2014 World Judo Championships

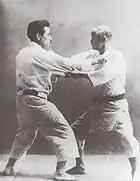
Classical standing of judoka during fight

The IJF continued to differentiate judo from other kinds of wrestling, particularly from sambo, and reverted to classical judo traditions. Activity by the hands below the belt in standing position, limited by 2010 rules, is now fully forbidden under penalty of disqualification. In the spirit of saving specific characteristics of judo, possibility of fight for hold is limited: wrong methods of protection from holds is prohibited, and there is a limit to the number of protections from holds. Likewise, other methods of evading fight or blocking of an opponent are forbidden; for example, false attacks or coercion to assume bend position by power. The criteria of victory by fall (ippon) is specified: now a throw must have more power, quickness and amplitude with the fall of the opponent straight to their back. Rituals about combat were also modified: for example, opponents must greet each other only by bows; as handshaking before combat is now forbidden. The Golden score overtime is not limited by time, and winning by judge decision ("") is abolished.